Fort Fareham

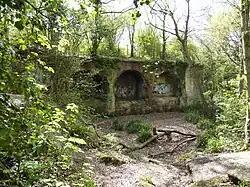
The north face of the derelict west caponier at Fort Fareham

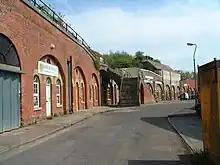
Fort Fareham north casemates with steps to ramparts and officers' mess beyond

Fort Fareham is one of the Palmerston Forts, in Fareham, England. After the Gosport Advanced Line of Fort Brockhurst, Fort Elson, Fort Rowner, Fort Grange and Fort Gomer had been approved by the Royal Commission on the Defence of the United Kingdom a decision was made to build an outer line of three more forts two miles in advance of the Gosport Advanced Line. Of these three projected forts only Fort Fareham was built due to the need to cut costs. It acted as a hinge between the forts on Portsdown Hill and those of the Gosport Advanced Line, filling the gap at Fareham. It has been a Grade II Listed Building since 1976.